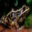
Label: frog